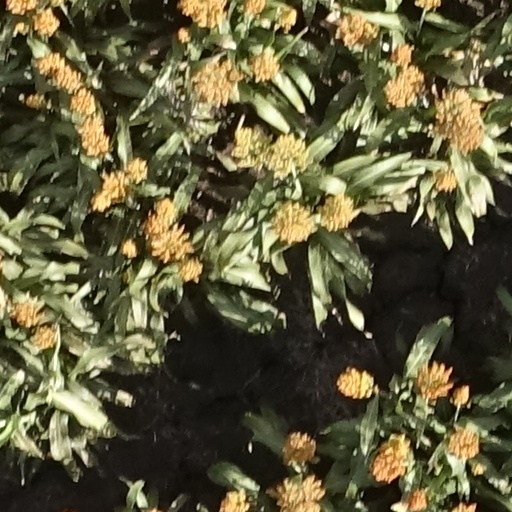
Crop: sorghum